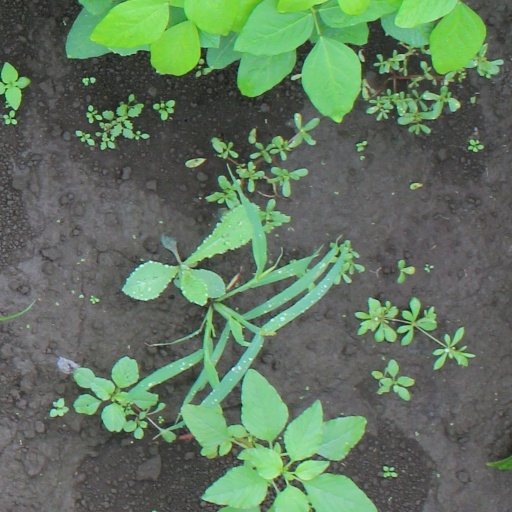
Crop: soybean